White Night festivals

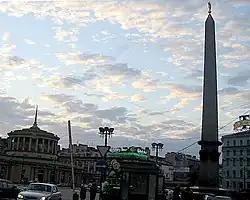
Ploshchad Vosstaniya in Saint Petersburg 28 June 2006 at 11 p.m., demonstrating the degree of sunlight present during White Nights

The White Nights are all-night arts festivals held in many cities in the summer. The original festival is the White Nights Festival held in Saint Petersburg, Russia. The "white nights" is the name given in areas of high latitude to the weeks around the summer solstice in June during which sunsets are late, sunrises are early and darkness is never complete. In Saint Petersburg, the Sun does not set until after 10 p.m., and the twilight lasts almost all night.